Fang and Claw (book)

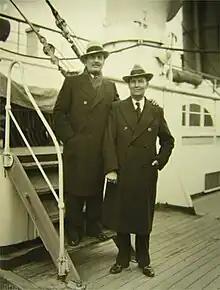
Co-authors Buck (left) and Fraser, ca. 1940

Fang and Claw was Frank Buck’s third book, which continued his stories of capturing exotic animals.